Codeshare agreement

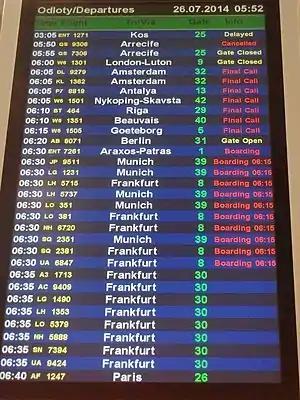
An information display showing code-shared flights (indicated by multiple flight numbers at identical times and gate numbers), at Warsaw Chopin Airport.

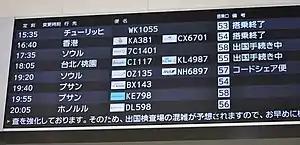
An information display showing code-shared flights (indicated by multiple flight numbers in a single time slot), at Fukuoka Airport.

A codeshare agreement, also known simply as codeshare, is a business arrangement, common in the aviation industry, in which two or more airlines publish and market the same flight under their own airline designator and flight number (the "airline flight code") as part of their published timetable or schedule. Typically, a flight is operated by one airline (technically called an "administrating carrier" or "operating carrier") while seats are sold for the flight by all cooperating airlines using their own designator and flight number.